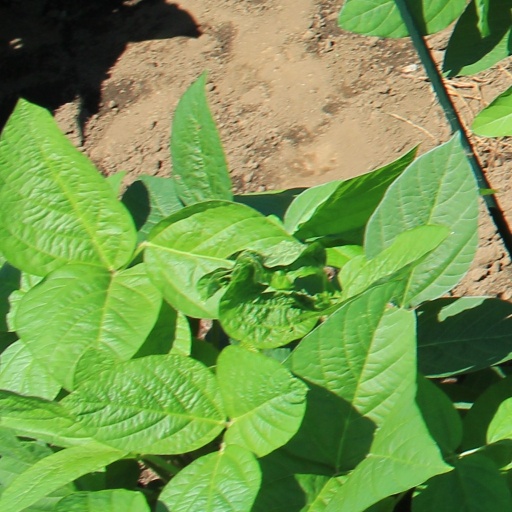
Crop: soybean